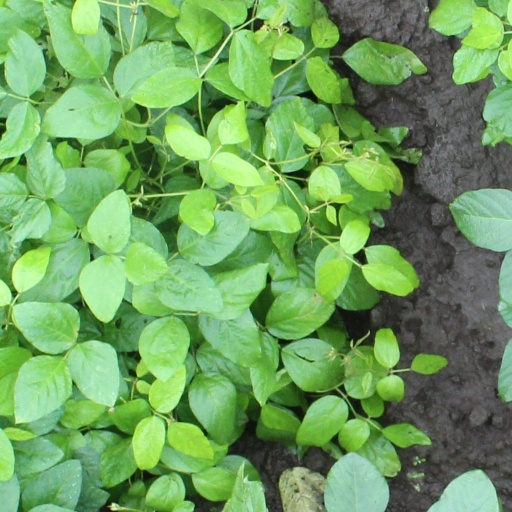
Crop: soybean